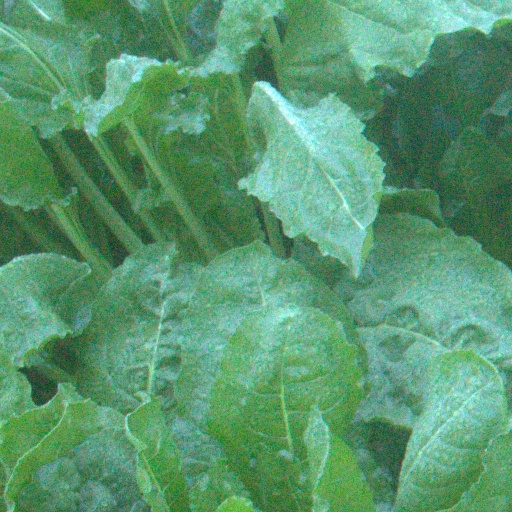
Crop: sugar beet